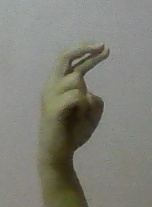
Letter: zay